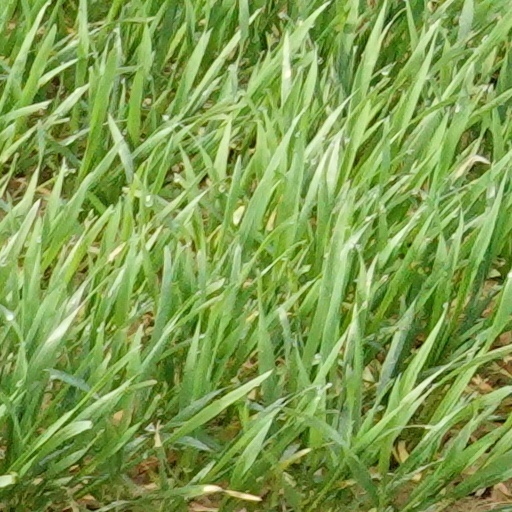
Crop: wheat